1948 Arab–Israeli War

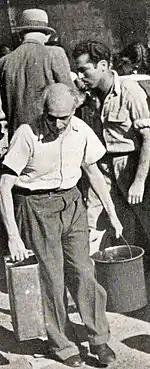
Mathematics professor Michael Fekete, the Provost of the Hebrew University of Jerusalem, with his water quota, during the siege of Jerusalem

The civil war in Mandatory Palestine became a war between separate states with the declaration of the establishment of the State of Israel on 14 May 1948, a few hours before the termination of the British Mandate of Palestine at midnight. The following morning, the regular armies of neighbouring Arab statesEgypt, Transjordan and Syriainvaded territories of the former Palestinian mandate allocated for a future Arab state according to the United Nations Partition Plan for Palestine.